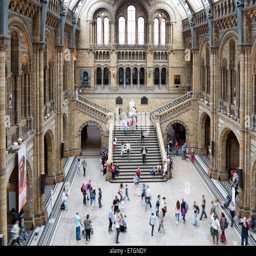
interior of the entrance hall with motion blurred tourists